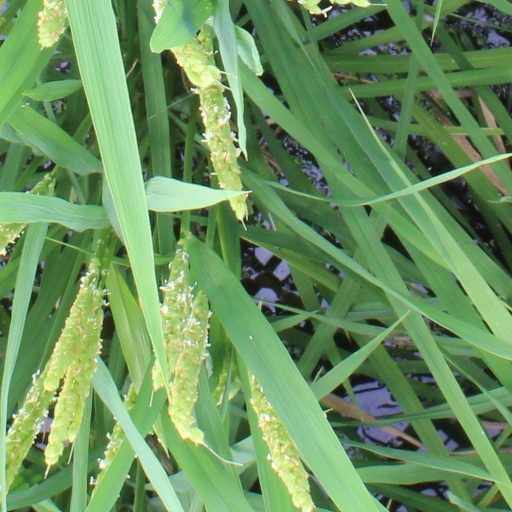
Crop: rice